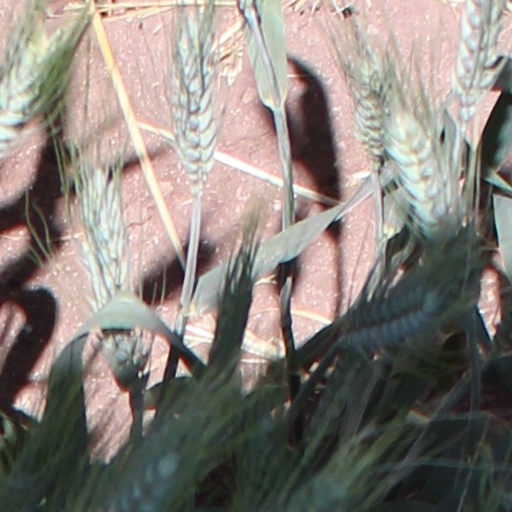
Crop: wheat